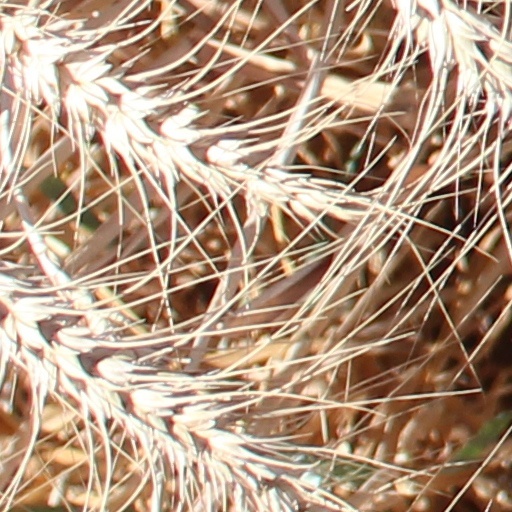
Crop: wheat